B.O.A.T.S. II: Me Time

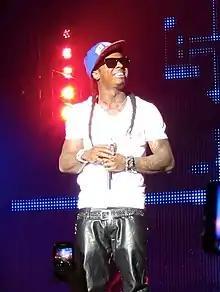
2 Chainz toured with Lil Wayne on the America's Most Wanted Festival in promotion of the album.

2 Chainz released the first video of a mini-series in promotion of the album, titled "24 Hours to Live" on July 11, 2013. In the video which was shot in South Africa, 2 Chainz reflects on his fame and fortune, while flashing back to meeting Jay-Z and Beyoncé at the NBA All-Star Game, attending the VMA Awards, BET Awards, Coachella and the ASCAP Awards along with discussing the Illuminati's pull on hip hop. Nine days later, Chainz announced that the deluxe edition of the album would come with a cookbook with 14-15 meals, depending on the number of songs on the album. The day of the album's release the 14 meal digital cookbook, which was produced on his tour bus with Atlanta-based Chef Aleem, was revealed.